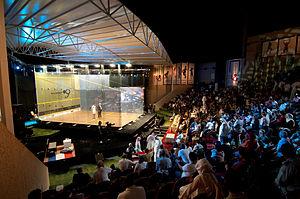
Le Championnat du monde de squash masculin 2009 est l'édition 2009 des championnats du monde de squash organisé par l'Association professionnelle de squash. La compétition se déroule à Koweït du 1 au 7 novembre 2009. Amr Shabana remporte son quatrième titre mondial face à son compatriote Ramy Ashour en finale.